Premonition (1947 film)

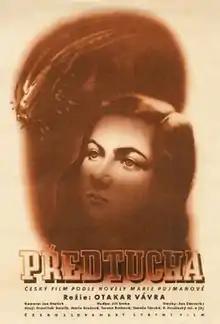
Theatrical release poster

Premonition is a 1947 Czechoslovak drama film directed by Otakar Vávra and starring Nataša Tanská and Rudolf Hrušínský. The film was screened at 1948 Locarno Film Festival.